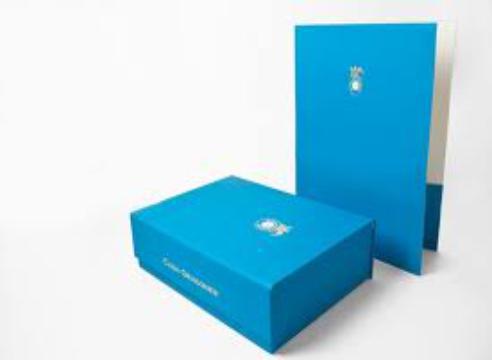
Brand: Casa Dragones
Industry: Food